Vibia gens

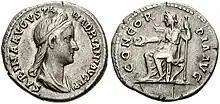
Denarius of Vibia Sabina, Roman empress from AD 117 to c. 136.

The gens Vibia was a plebeian family at ancient Rome. Although individuals named "Vibius" appear in history during the time of the Second Punic War, no members of this gens are found at Rome until the final century of the Republic. The first of the Vibii to obtain the consulship was Gaius Vibius Pansa in 43 BC, and from then until imperial times the Vibii regularly filled the highest offices of the Roman state. The emperors Trebonianus Gallus and Volusianus each claimed descent from the family.